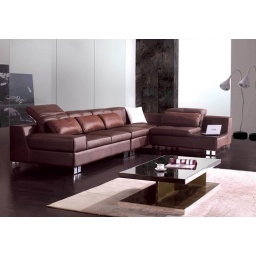
sofa by Italian top grain leather match microleather with 40dentisty foam inside.Coffee table by Tempered Glass and Stainless steel.